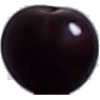
Label: cherry_wax_black